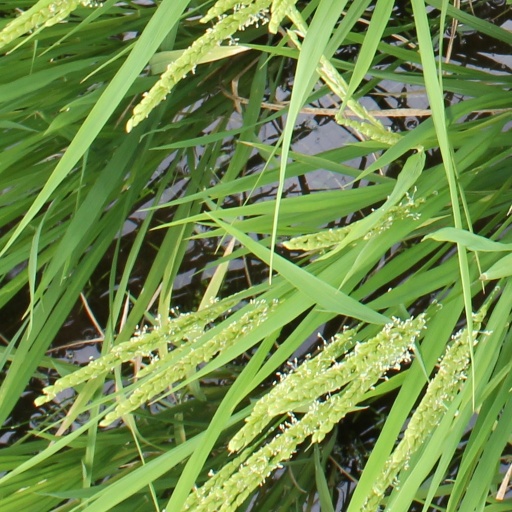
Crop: rice